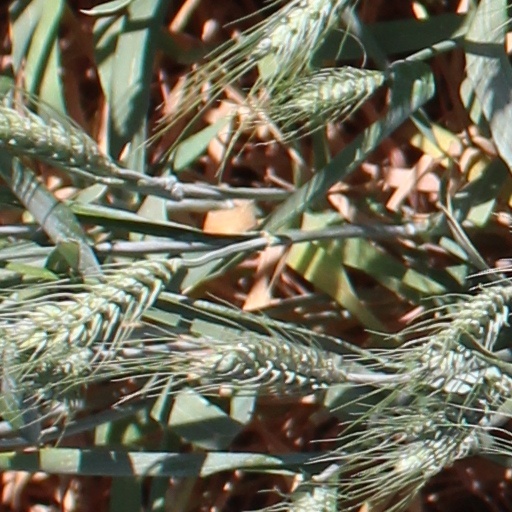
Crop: wheat